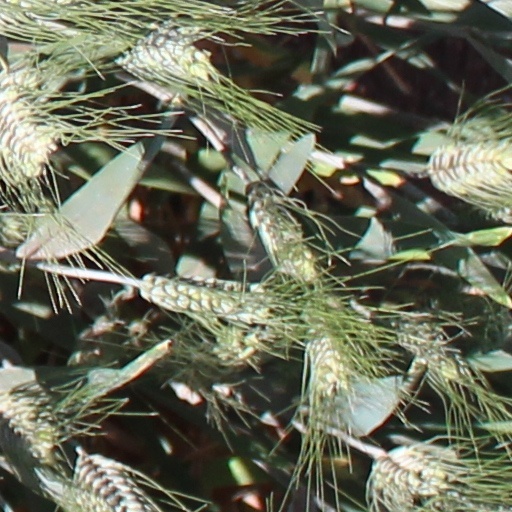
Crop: wheat